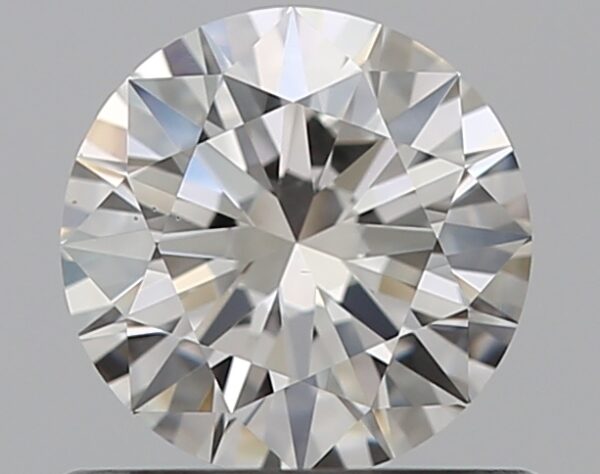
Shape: round
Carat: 0.62
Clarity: VS2
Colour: F
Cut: EX
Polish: EX
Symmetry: EX
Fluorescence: N
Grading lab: GIA
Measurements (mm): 5.51 x 5.54 x 3.34